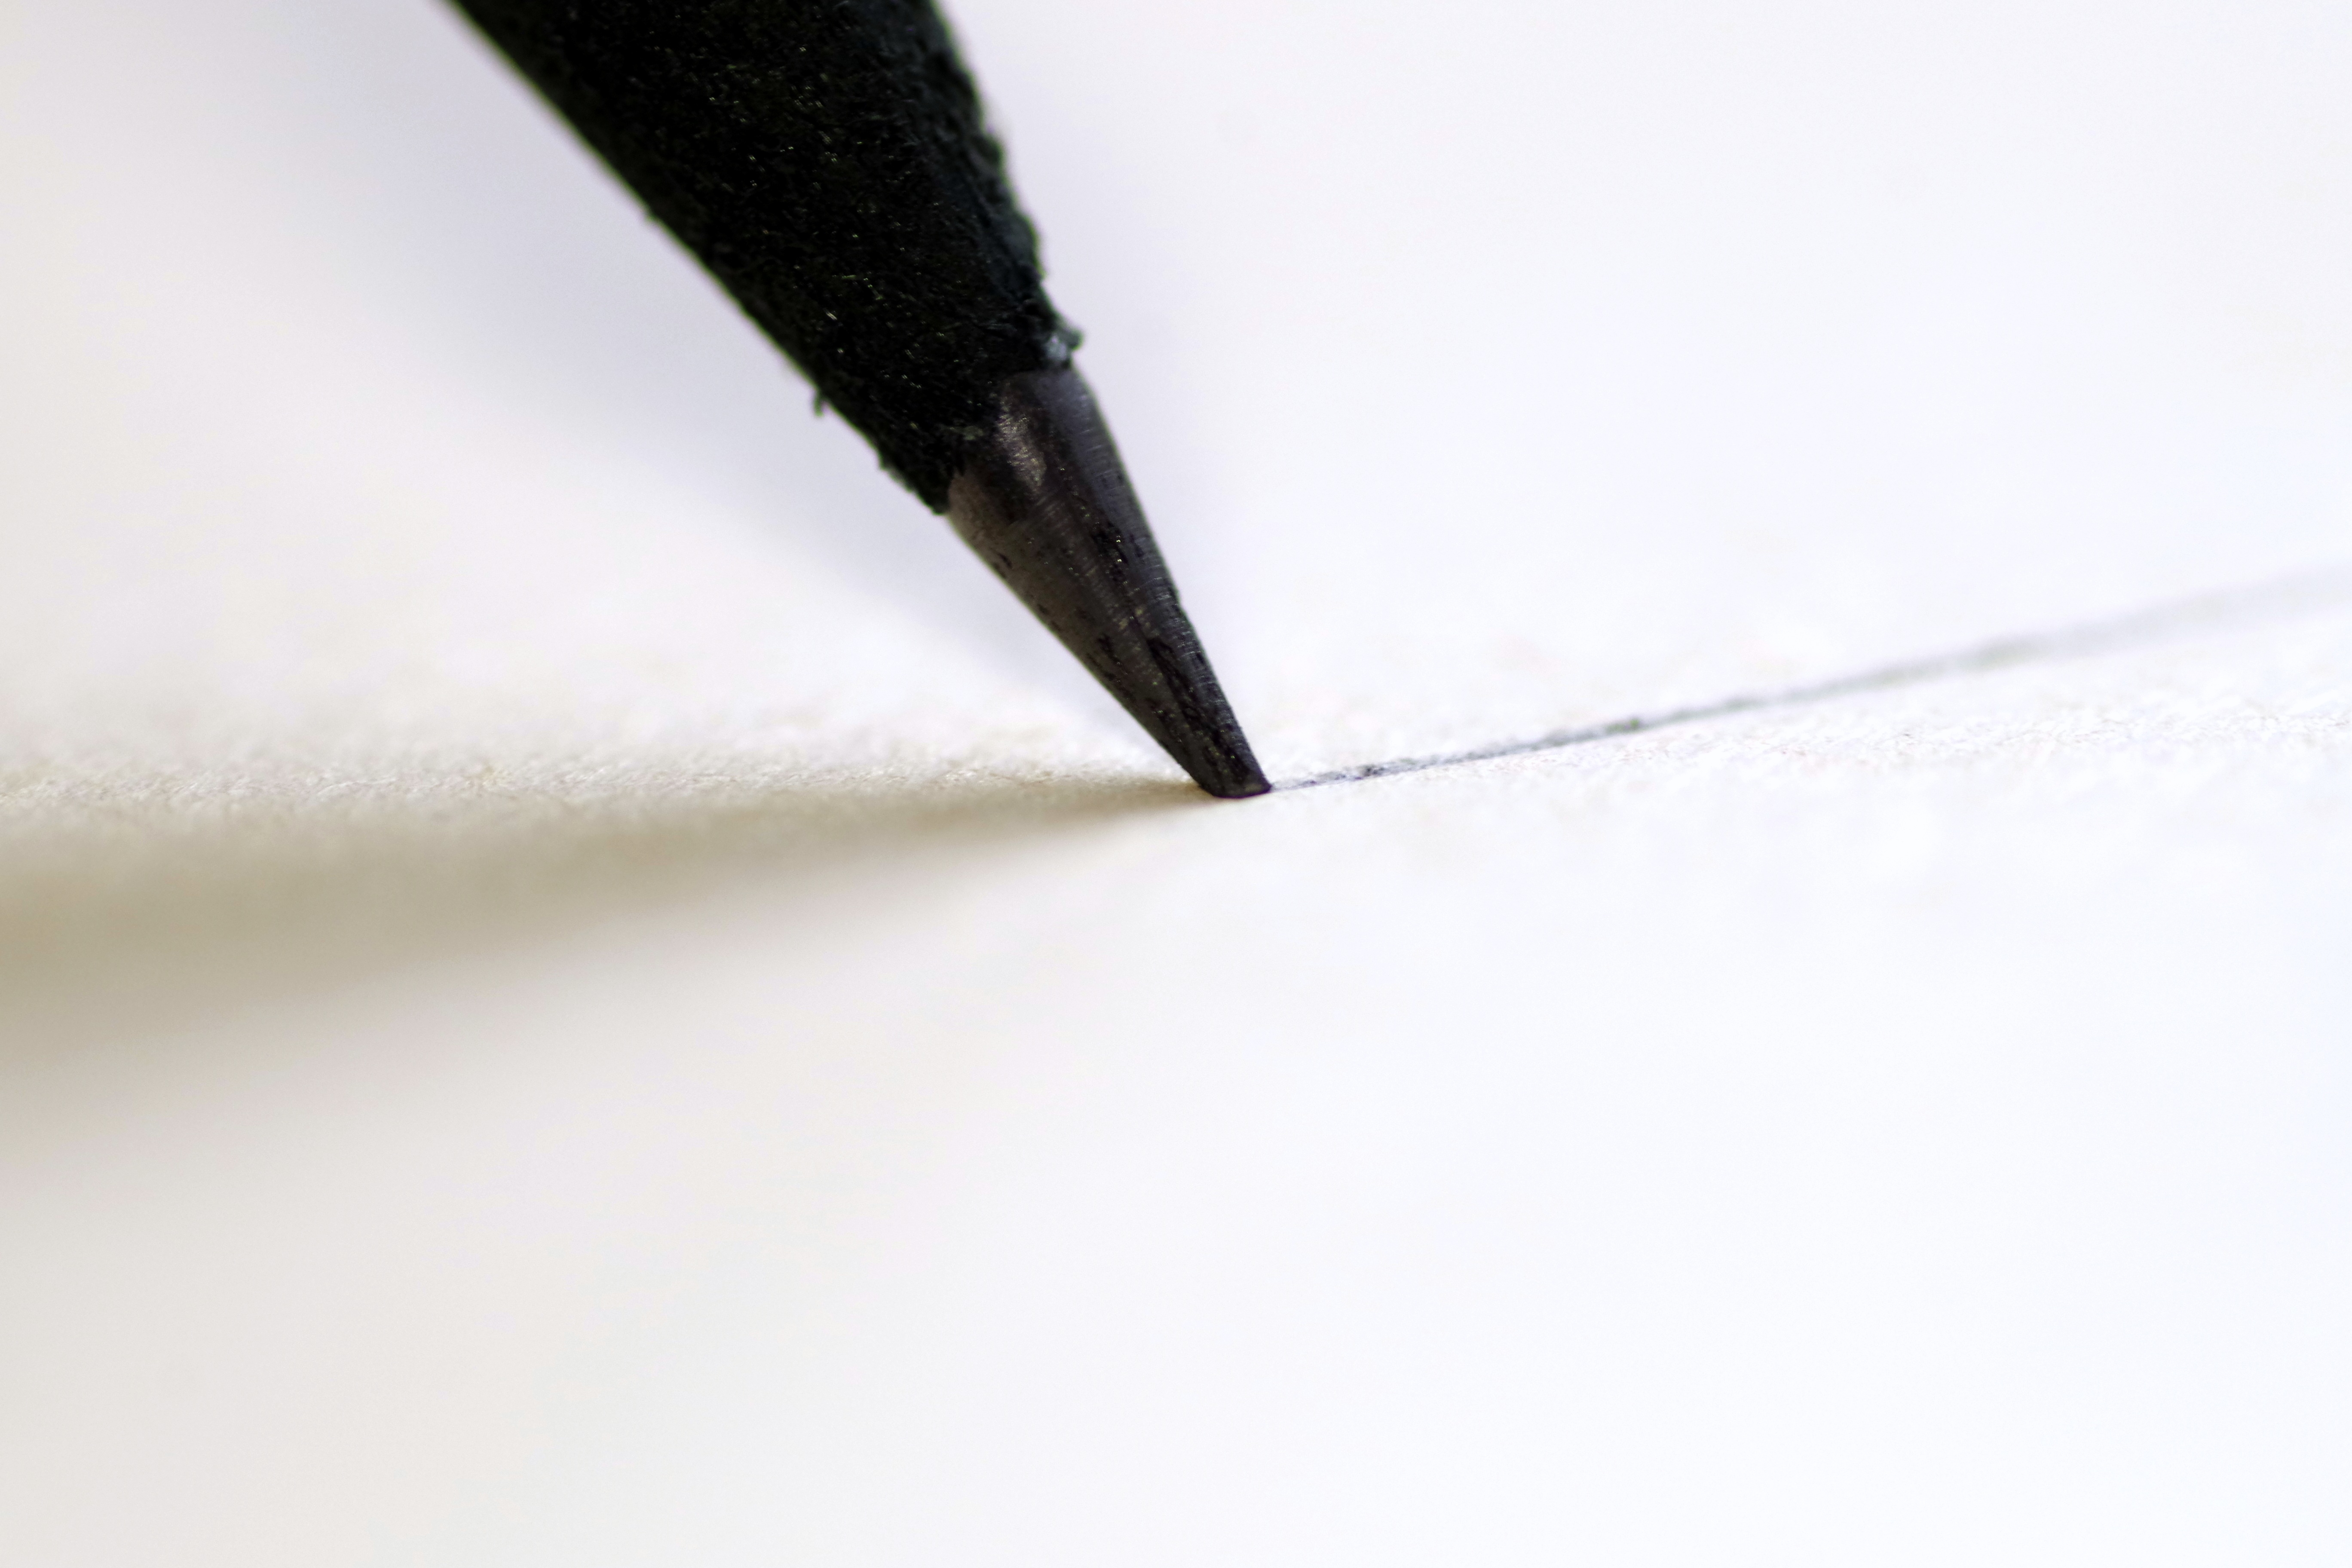
notebook, writing, work, hand, pencil, wing, line, finger, office, business, black, education, card, close up, science, drawing, eye, stationery, school, organ, draw, work desk, to write, sharpened